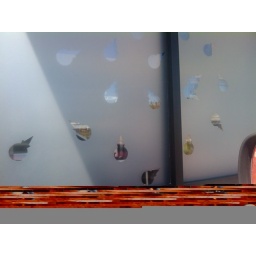
Jack in the box window